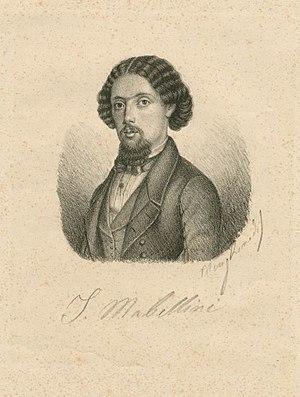
Teodulo Mabellini est un compositeur italien.